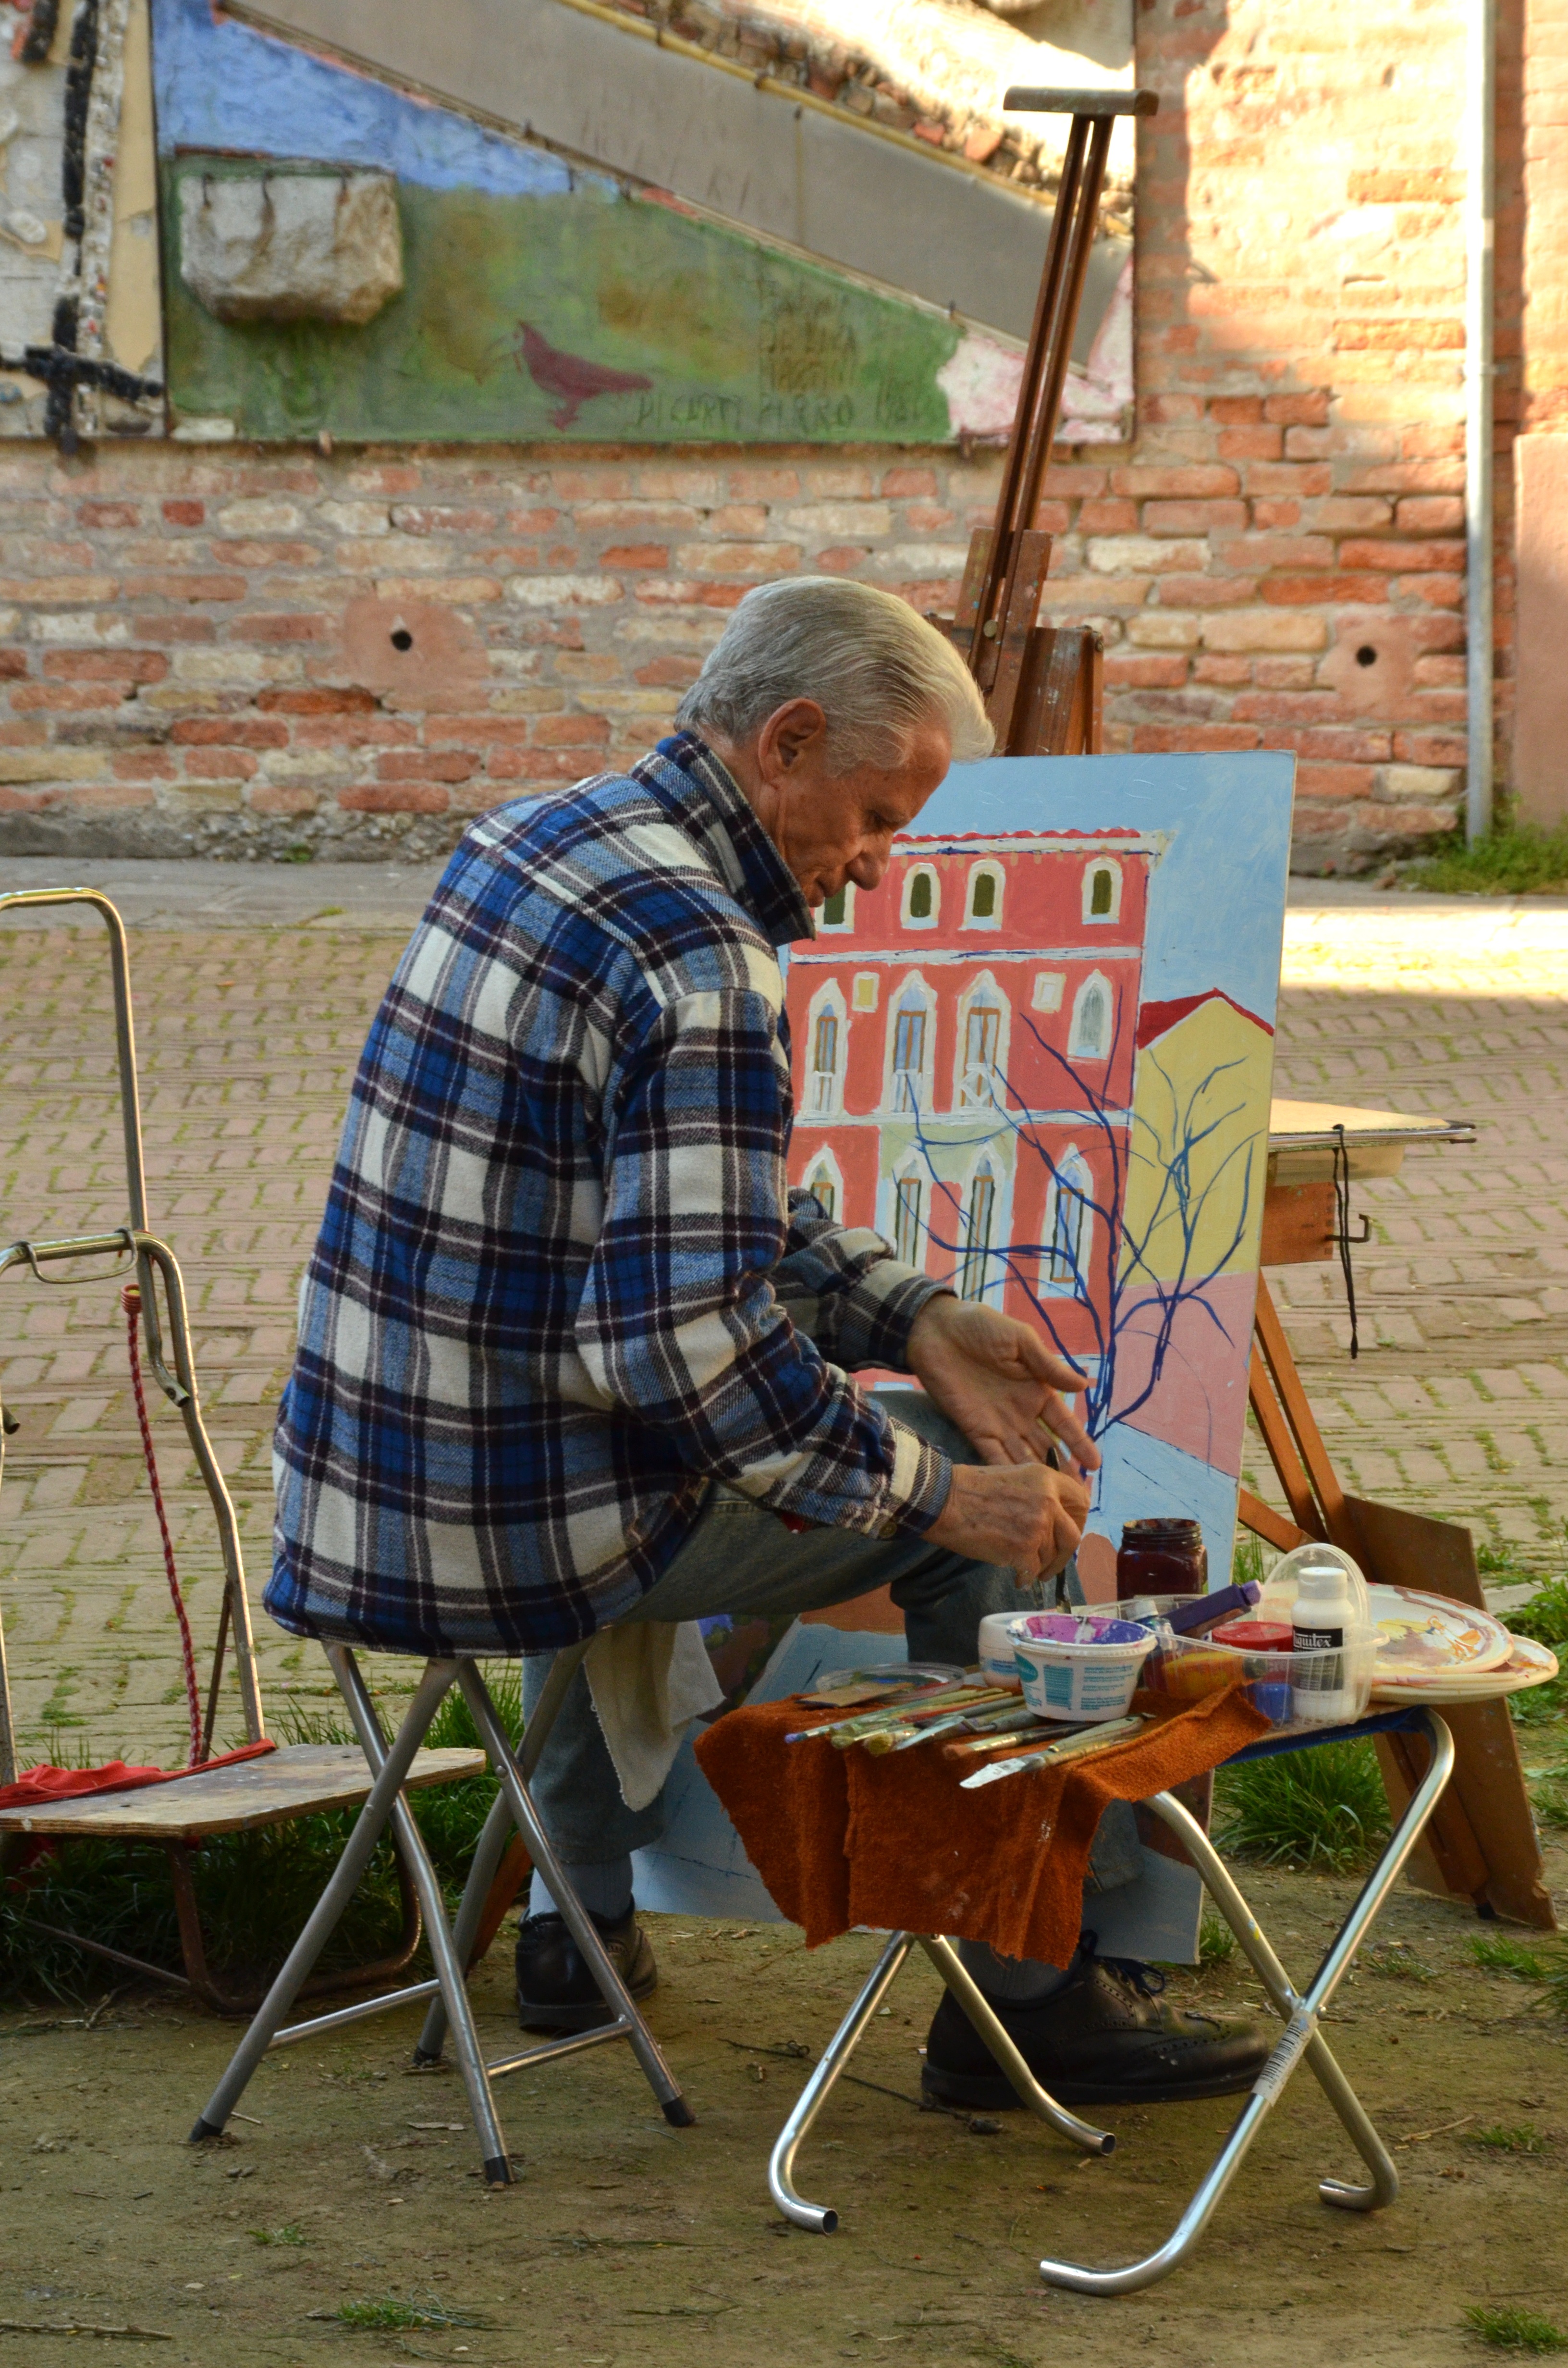
artist, tourism, painting, street artist, art, sell, middle ages